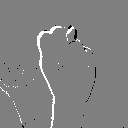
ASL letter: n